Canada permanent resident card

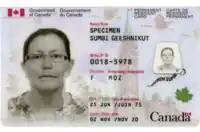
Permanent Resident Card (2015)

In circulation since 25 November 2015, the 2015 version of the card has an RFID chip which can be used for future land border crossings. Unlike the biometric chips found in Canadian passports, the RFID chip does not store any personal data, but instead a unique identifier. When entering Canada from a land port of entry, the RFID chip in the PR card will be read by RFID tag readers. The unique identifier is then transmitted to a secure database and the permanent resident's information is retrieved by the CBSA officer who will have information even before the vehicle stops at the inspection booth. The design is similar to the 2009 version, although an image of the Peace Tower is shown on the background. The new version also removed immigration category and the 2-D barcode from the back of the card.